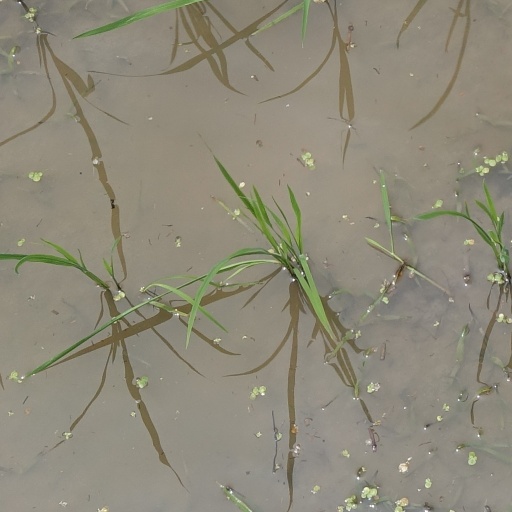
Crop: rice